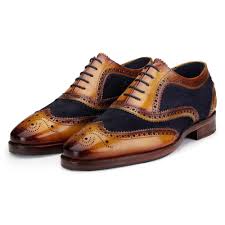
Label: Brogue